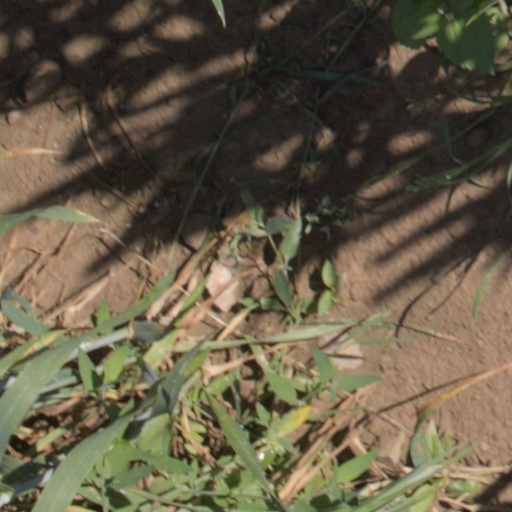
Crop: wheat